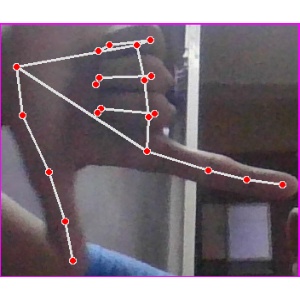
अक्षर: ख